List of multilingual presidents of the United States

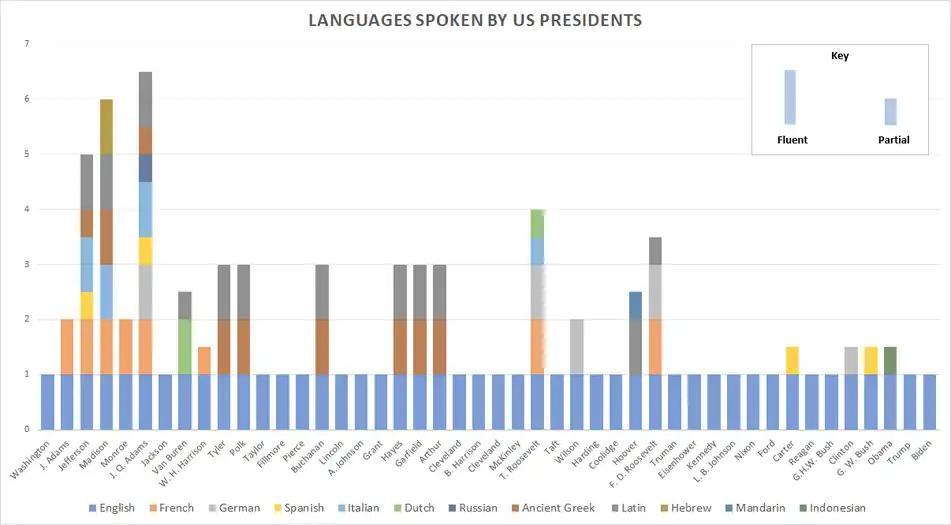
Graph illustrating the languages spoken by U.S. presidents and indicating their proficiency levels, whether fluent or partial

Of the 45 persons who have served as president of the United States, at least half have displayed proficiency in speaking or writing a language other than English. Of these, only one, Martin Van Buren, learned English as his second language; his first language was Dutch. Four of the earliest presidents were multilingual, with John Quincy Adams and Thomas Jefferson demonstrating proficiency in a number of foreign languages.